Jonathan and Martha Kent

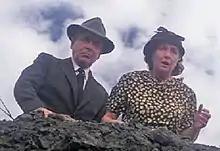
Glenn Ford as Jonathan Kent with Phyllis Thaxter as Martha in "Superman" (1978).

A new origin story for Superman was revealed in Geoff Johns and Gary Frank's "". This origin for the most part follows closely with the Silver Age history. For example, Clark's Superboy storyline is re-introduced, as is his history with the Legion of Super-Heroes. Also, unlike "Birthright", Jonathan is shown to have an equal standing as Martha in helping Clark create his heroic identity. Martha and Jonathan are the ones who suggest Clark dons a superhero costume, which initially Clark is not fond of. When Clark feels different from native Earth children, Martha relates with a story of her own family coming to terms in America, having emigrated from Germany long ago. In this version, the Kents are both shown to already have graying hair when they find the baby Kal-El, but are still drawn to be considerably younger, more in-tune to their "Birthright" counterparts; as the miniseries progresses into Clark's adulthood and debut as Superman, they visibly age and their appearances come to match those in "The Man of Steel". This version also had Kal-El's spaceship not sensitive to Kryptonian DNA; anyone who got within proximity of the ship was shown a prerecorded message left by Jor-El and Lara, as well as scenes of Kryptonian life.